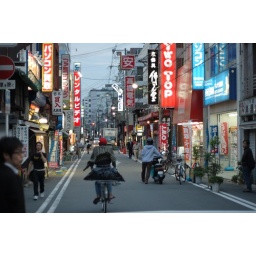
Nikkor-H 50mm F2. The electronics and computer shops on Termamachi street just below Shijo.